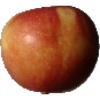
Label: braeburn_apple